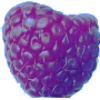
Label: Raspberry 1